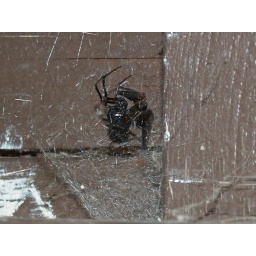
A small barn swallow being attacked by a black widow spider. More fun with photoshop